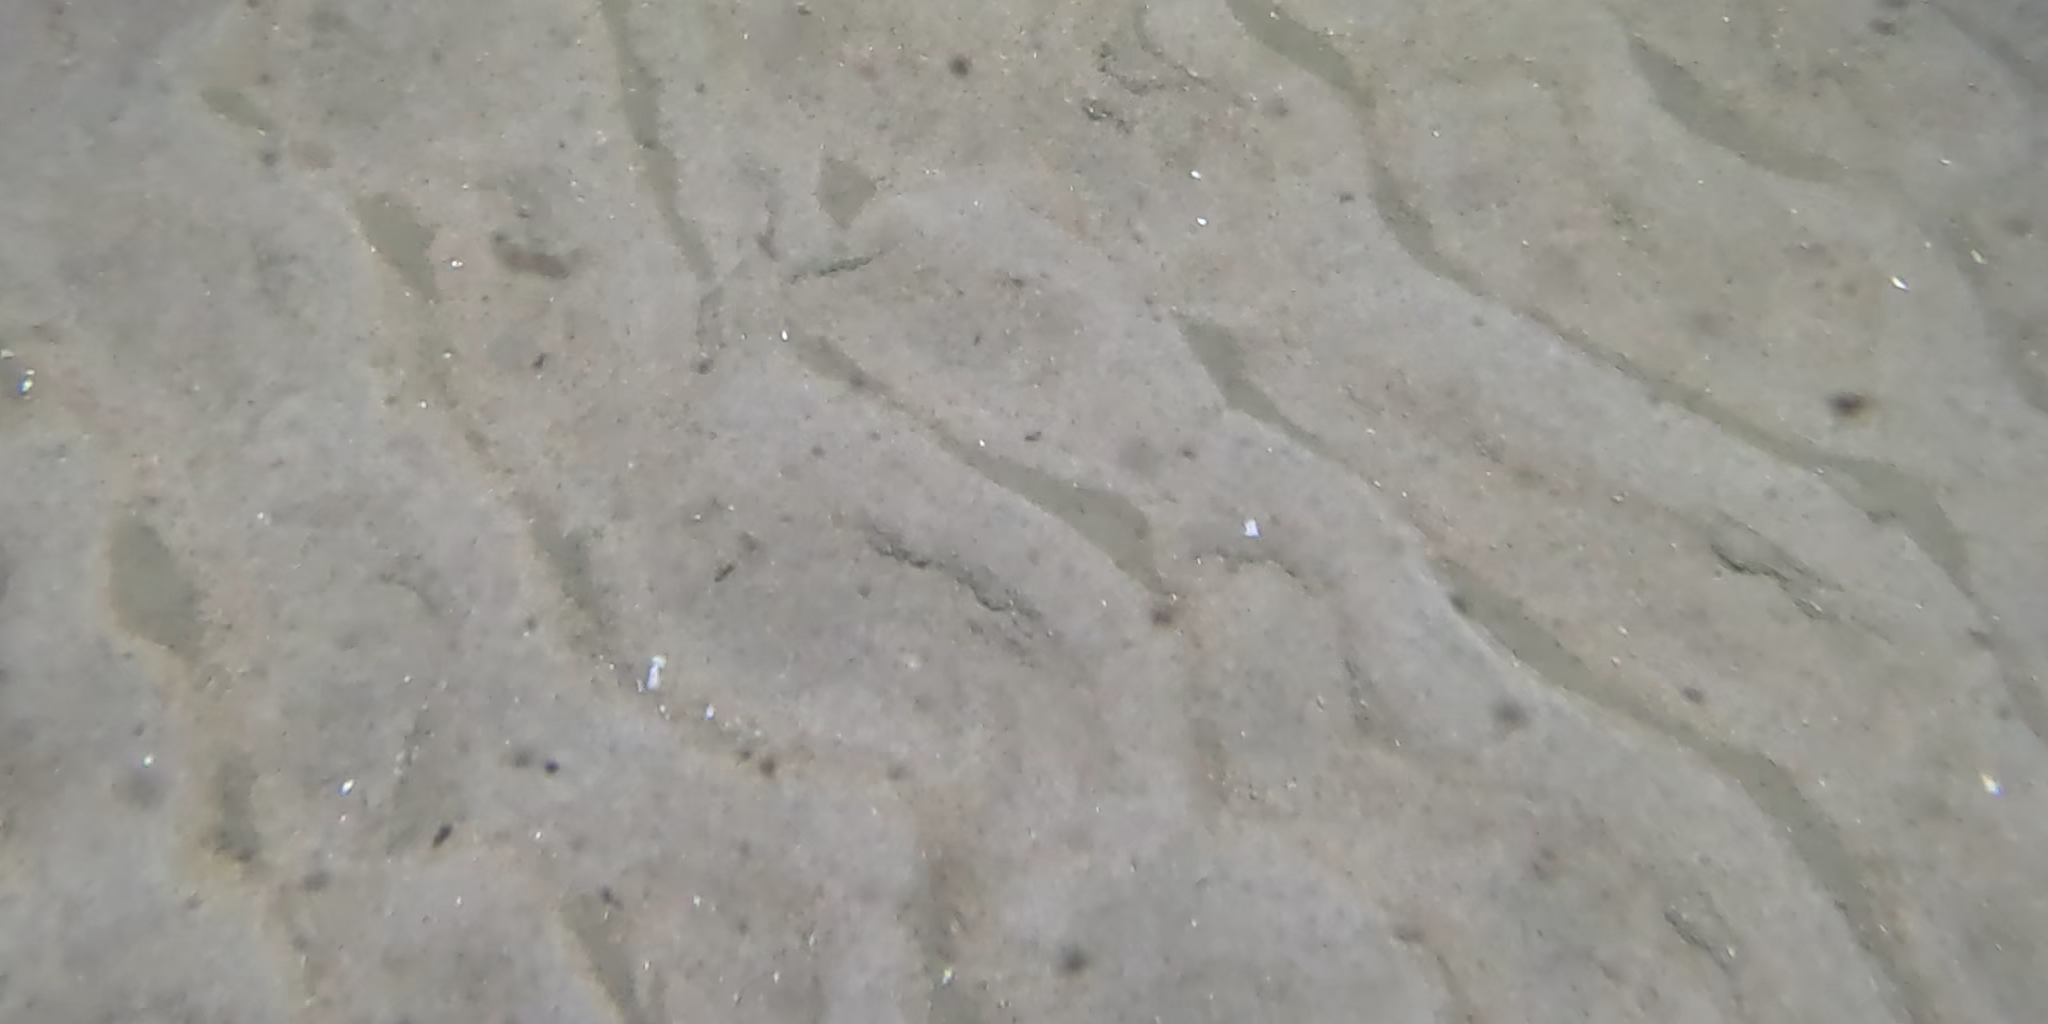
Seabed habitat: sand